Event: Nepal Earthquake
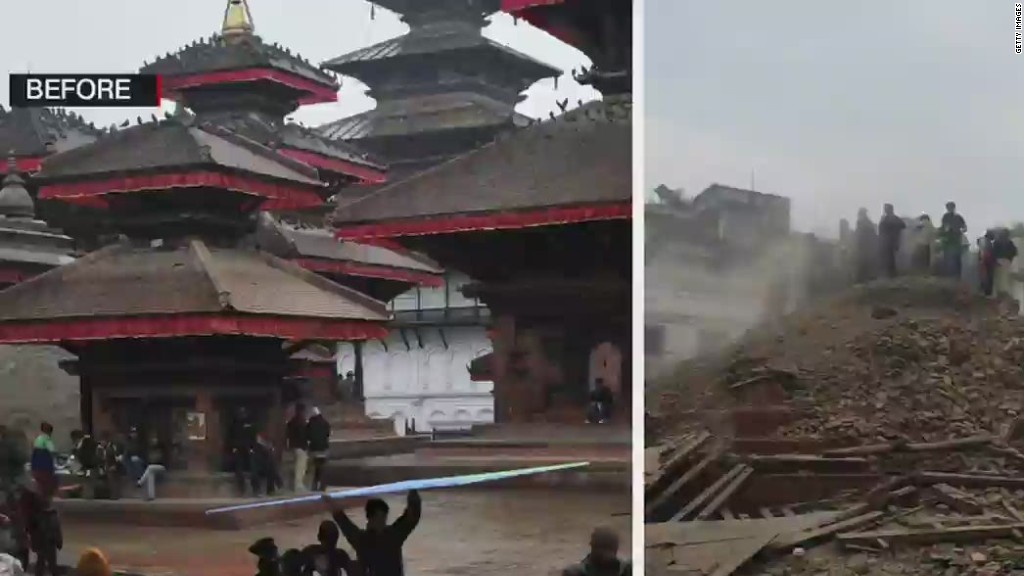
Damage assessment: damage